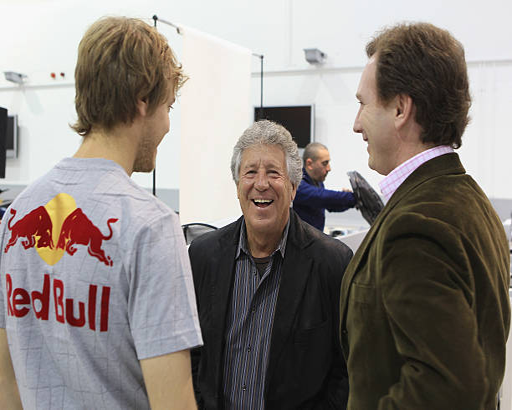
award winner with man and organisation founder during a visit to the headquarters .